Yomiuri Shimbun

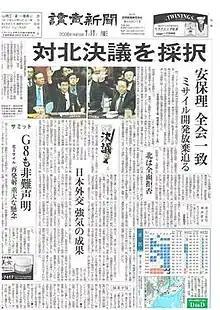
Front page of the "Yomiuri Shimbun" from July 17, 2006, following the adoption of UN Security Council Resolution 1695 two days prior

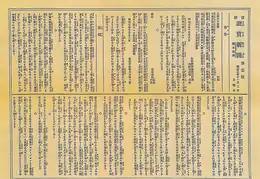
First issue of "Yomiuri Shimbun" on November 2, 1874

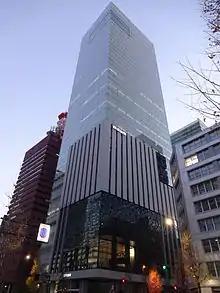
Current headquarters of the "Yomiuri Shimbun" in Tokyo

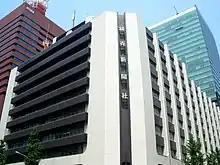
Former headquarters of the "Yomiuri Shimbun" in Tokyo, now demolished

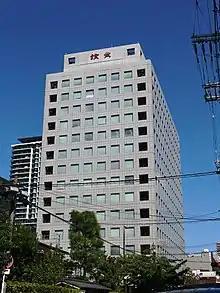
The "Yomiuri Shimbun" Osaka office

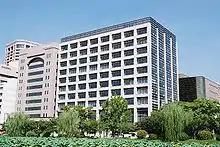
The "Yomiuri Shimbun" Fukuoka office

The is a Japanese newspaper published in Tokyo, Osaka, Fukuoka, and other major Japanese cities. It is one of the five major newspapers in Japan; the other four are "The Asahi Shimbun", the "Chunichi Shimbun", the "Mainichi Shimbun", and the "Nihon Keizai Shimbun". It is headquartered in Otemachi, Chiyoda, Tokyo."